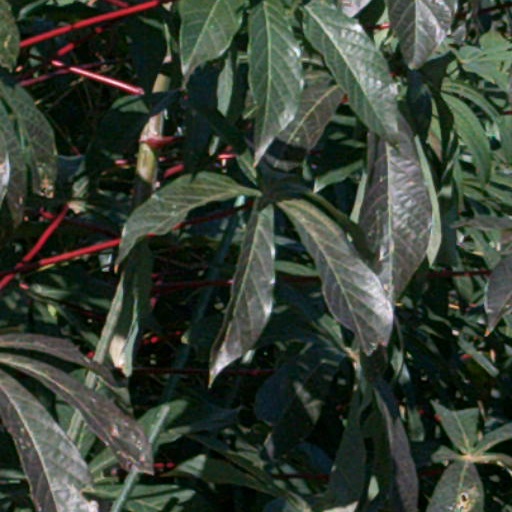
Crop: cassava